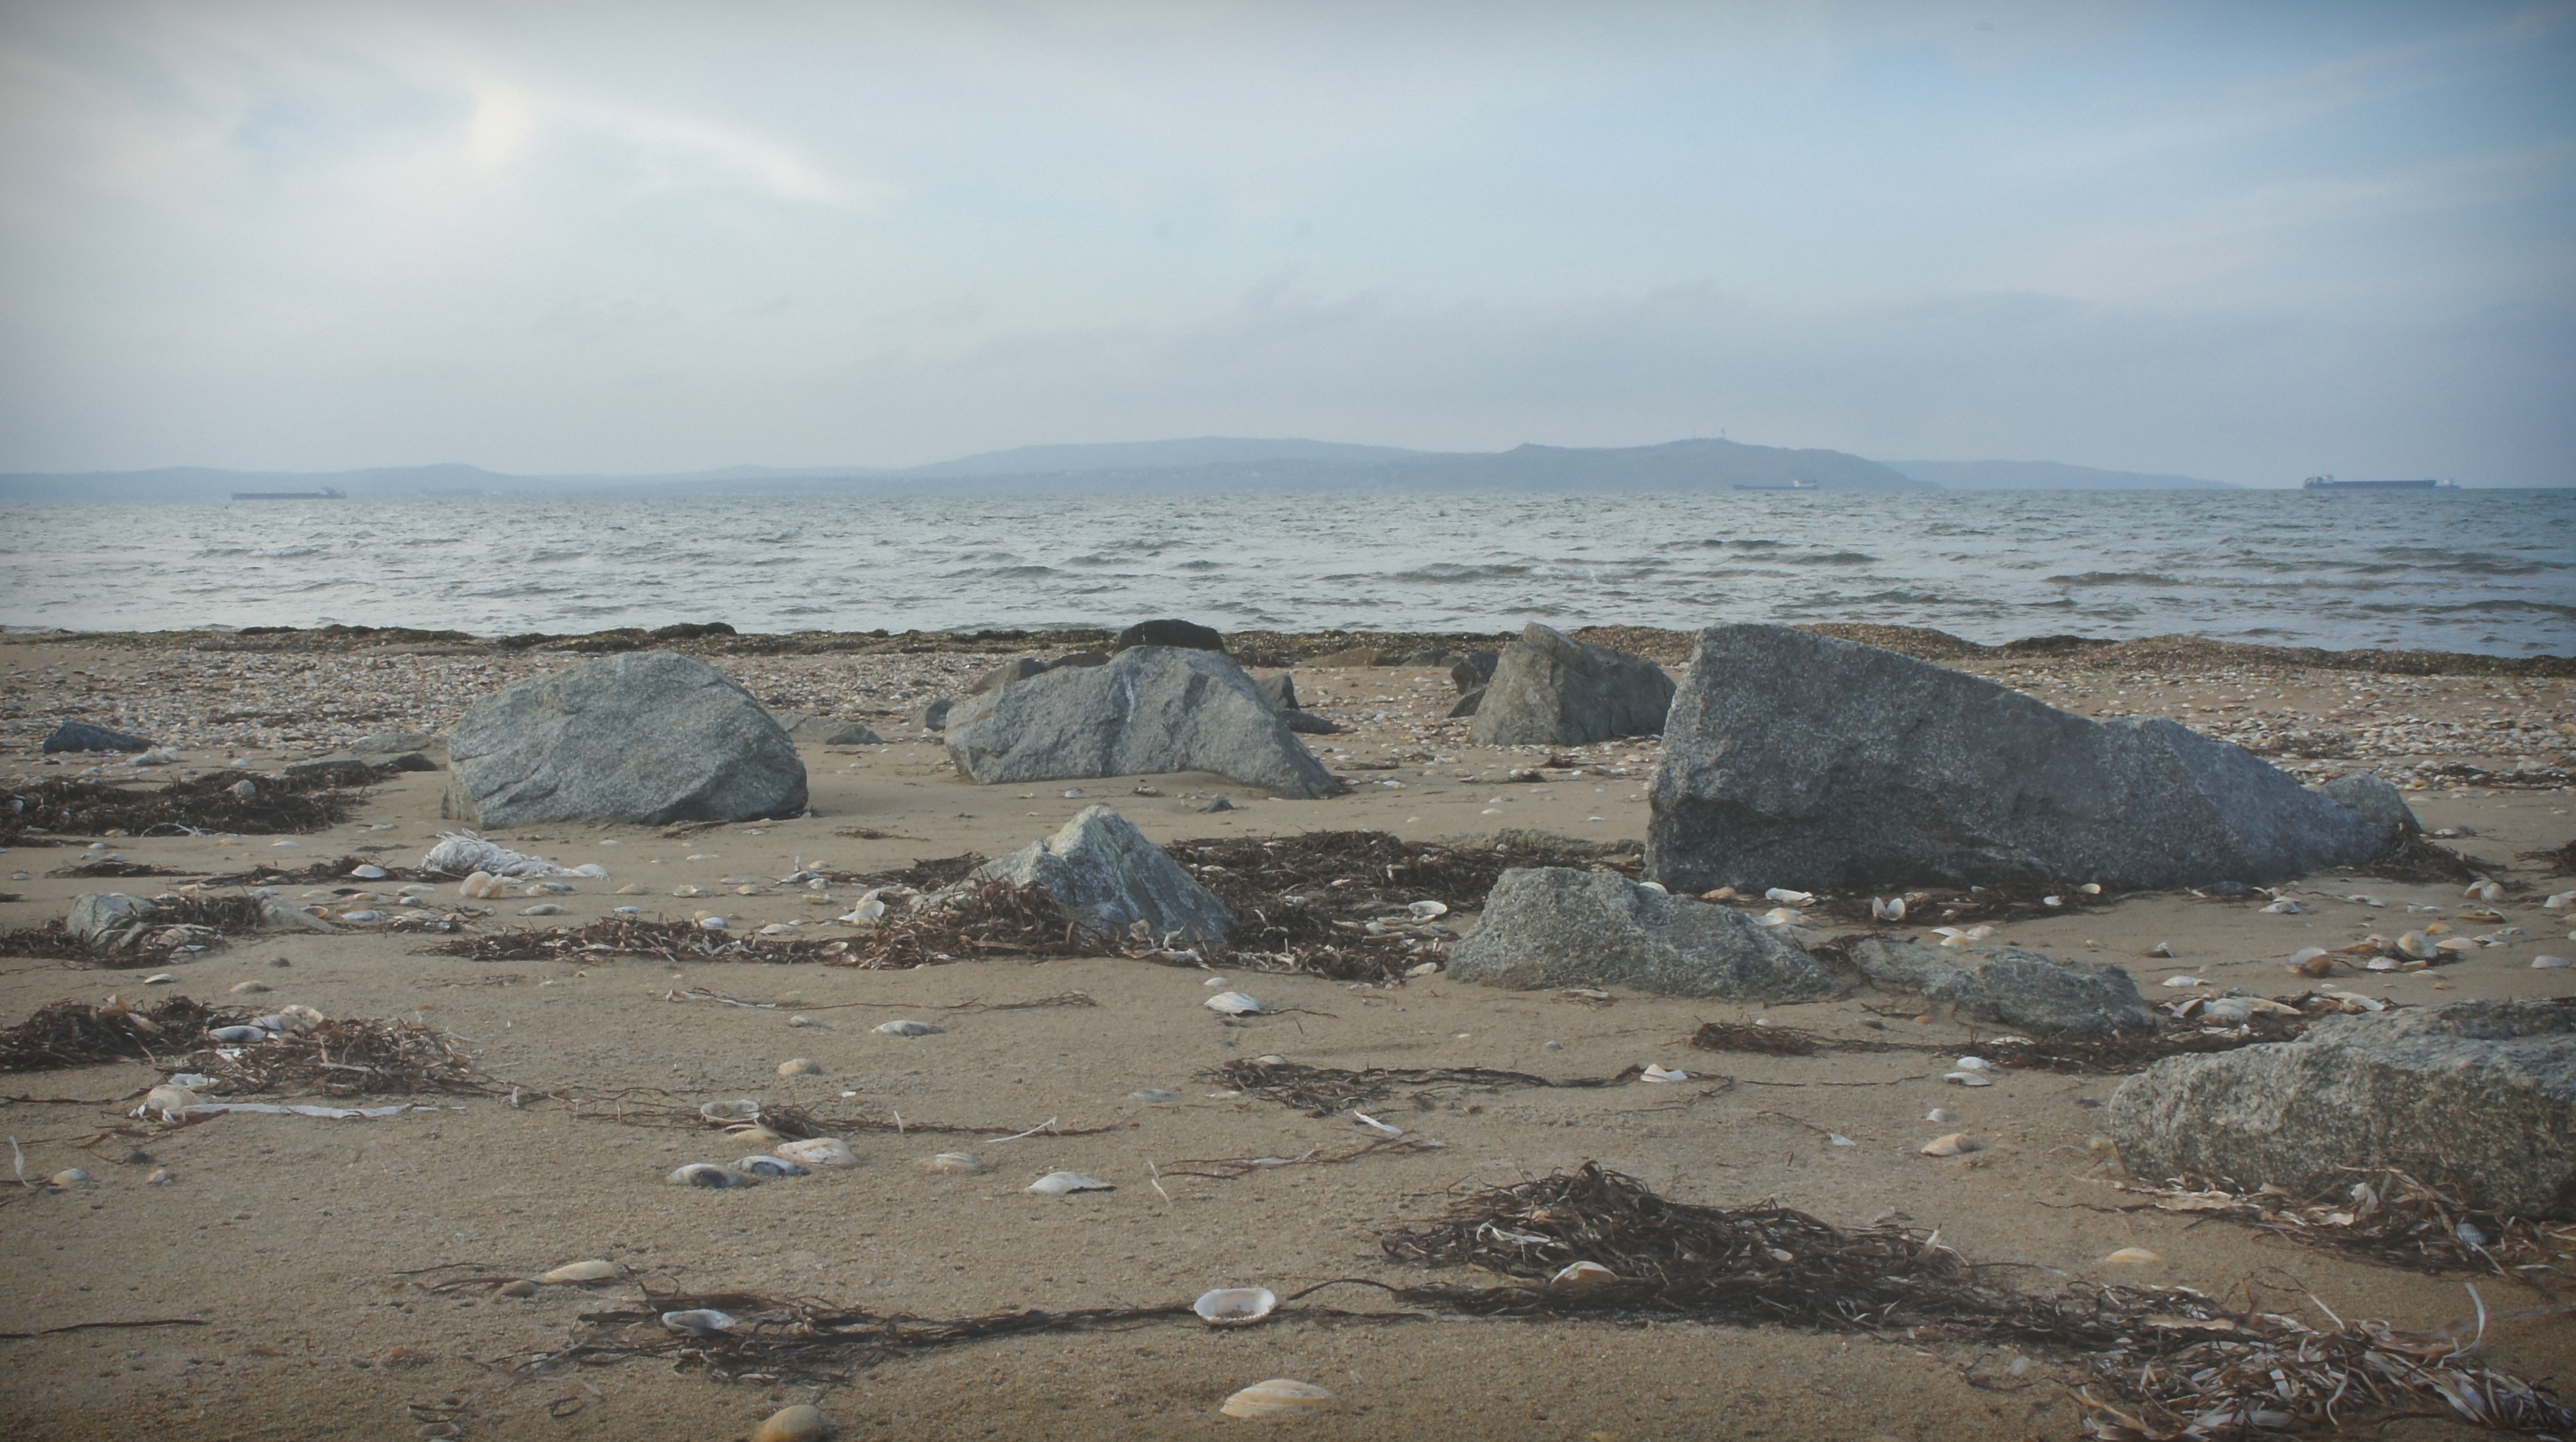
landscape, sea, stone, sky, clouds, coast, rock, shore, ocean, beach, water, geology, formation, coastal and oceanic landforms, photography, vacation, sand, wave, bedrock, boulder, bay